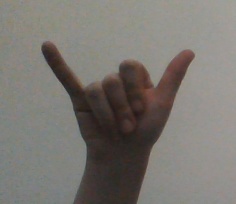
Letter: ya